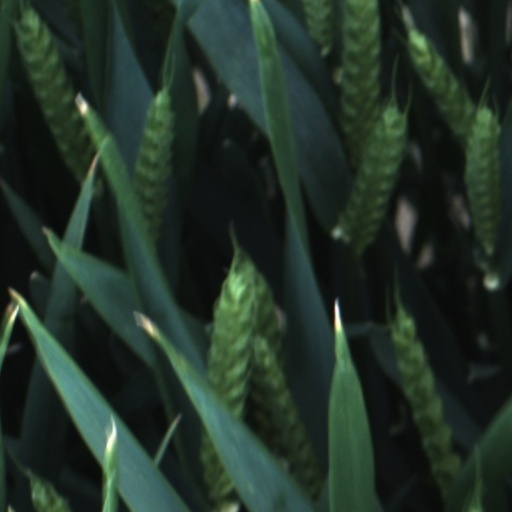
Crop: wheat